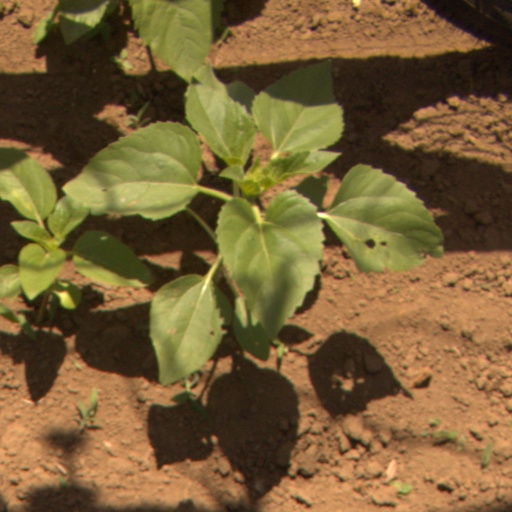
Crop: Jerusalem artichoke